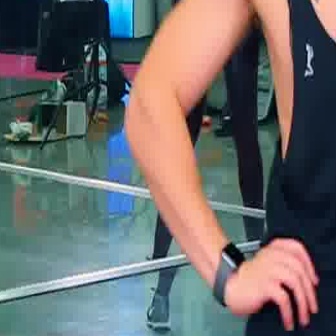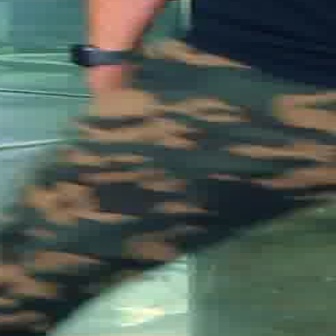
  Please identify the target specified by the bounding box [220,231,318,329] in the first image and locate it in the second image. Return the coordinates in [x_min,y_min,x_max,y_max] format.
Answer: [82,56,179,153]